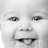
Emotion: happy